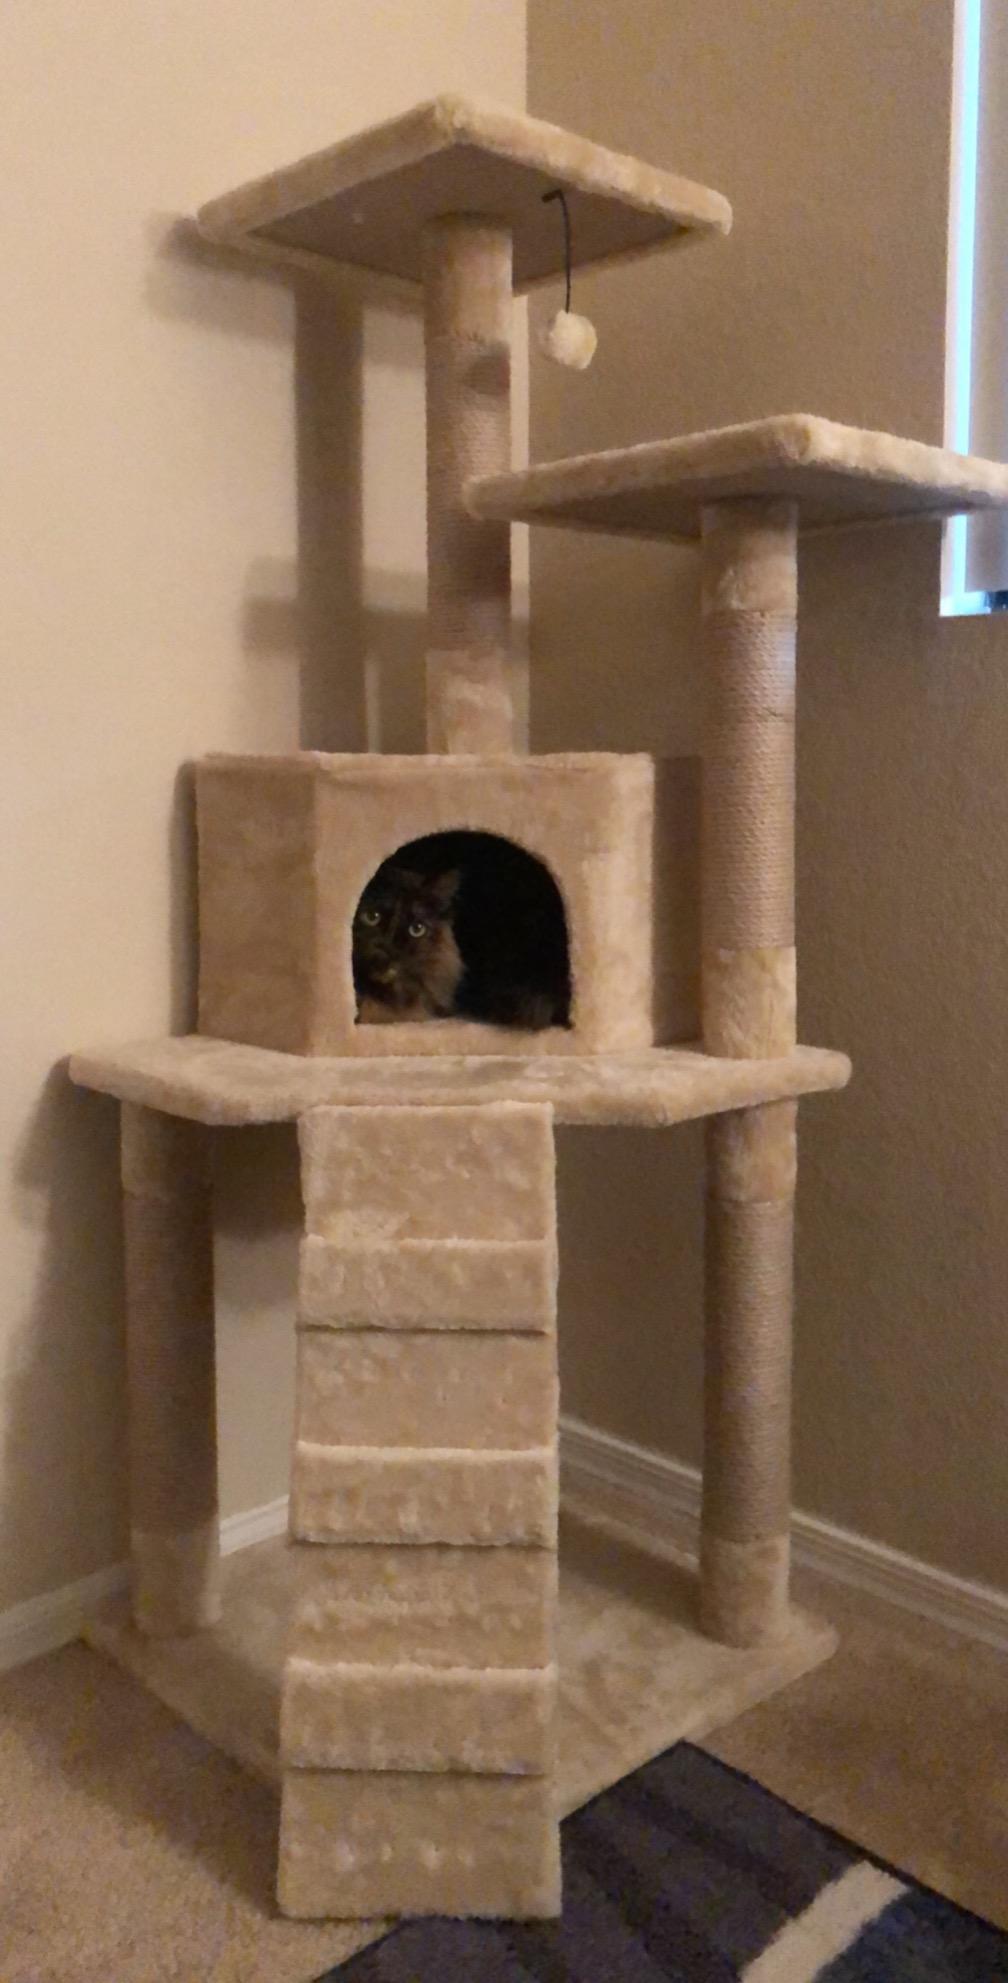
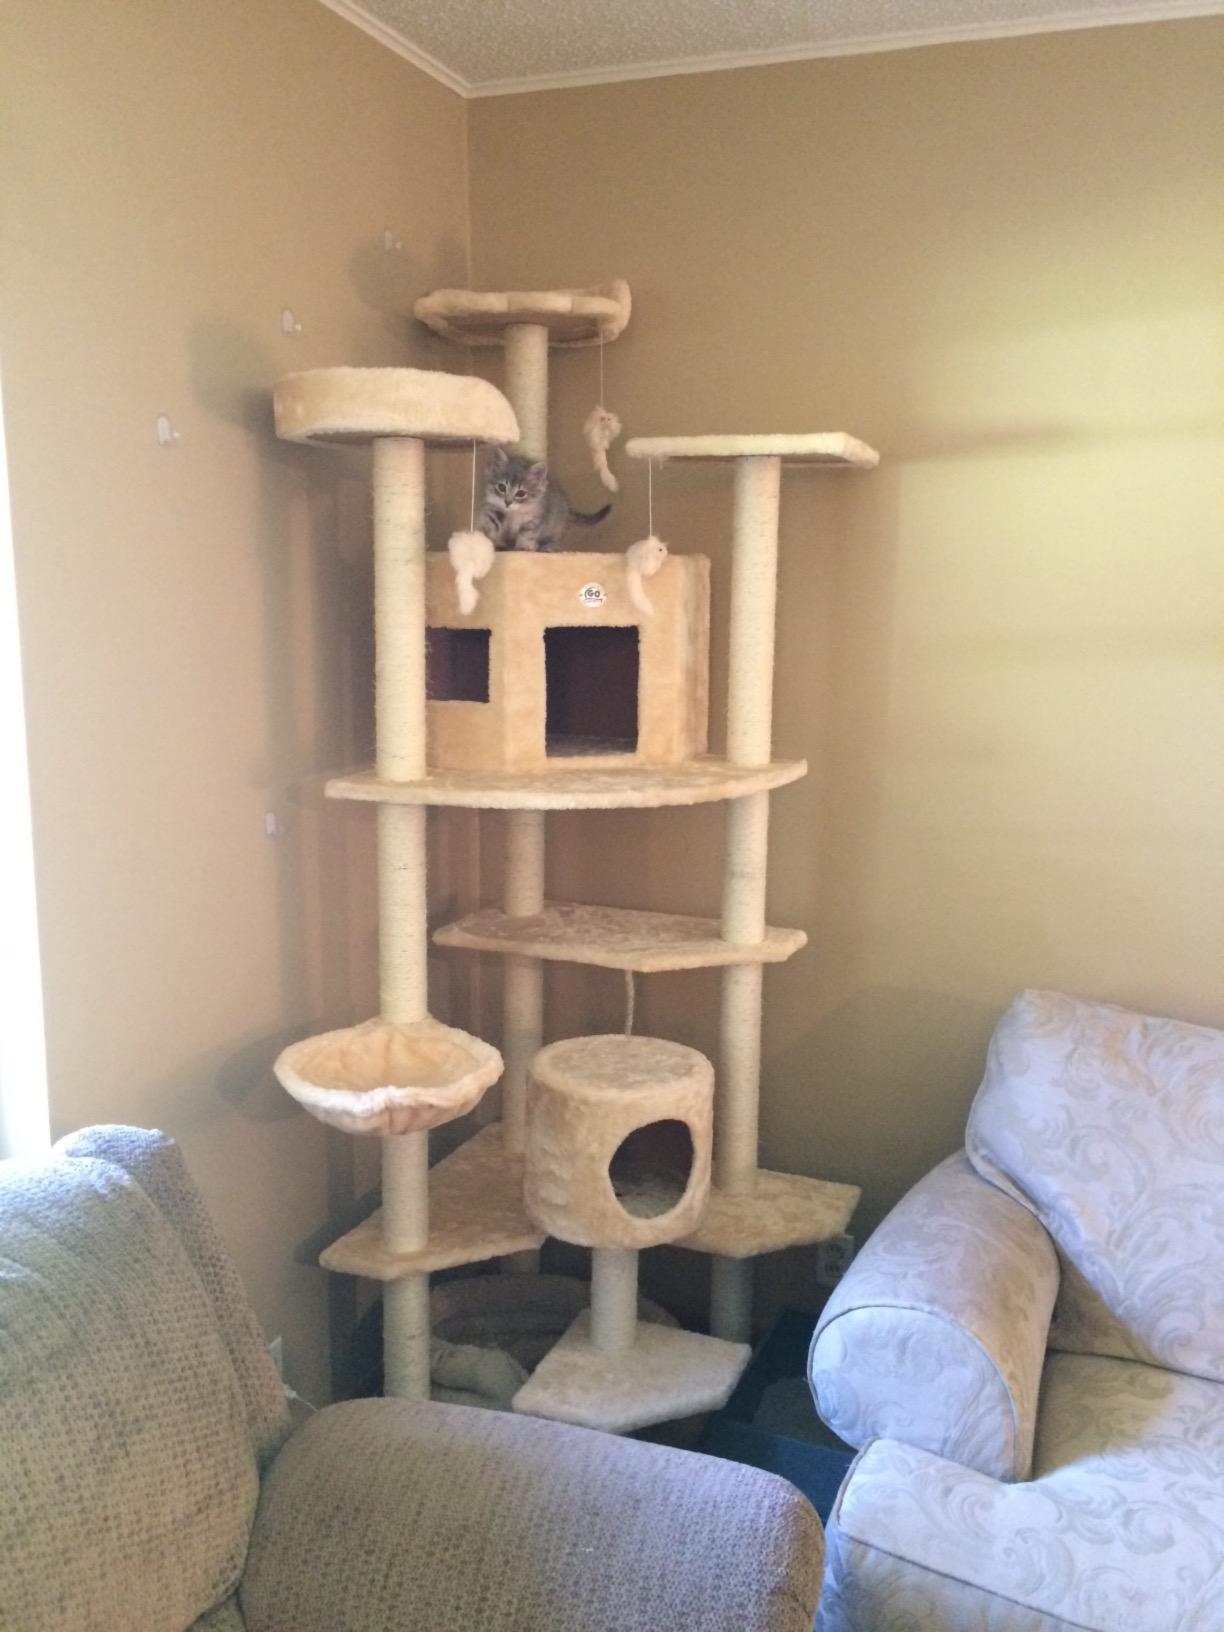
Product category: items_cat tree
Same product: no